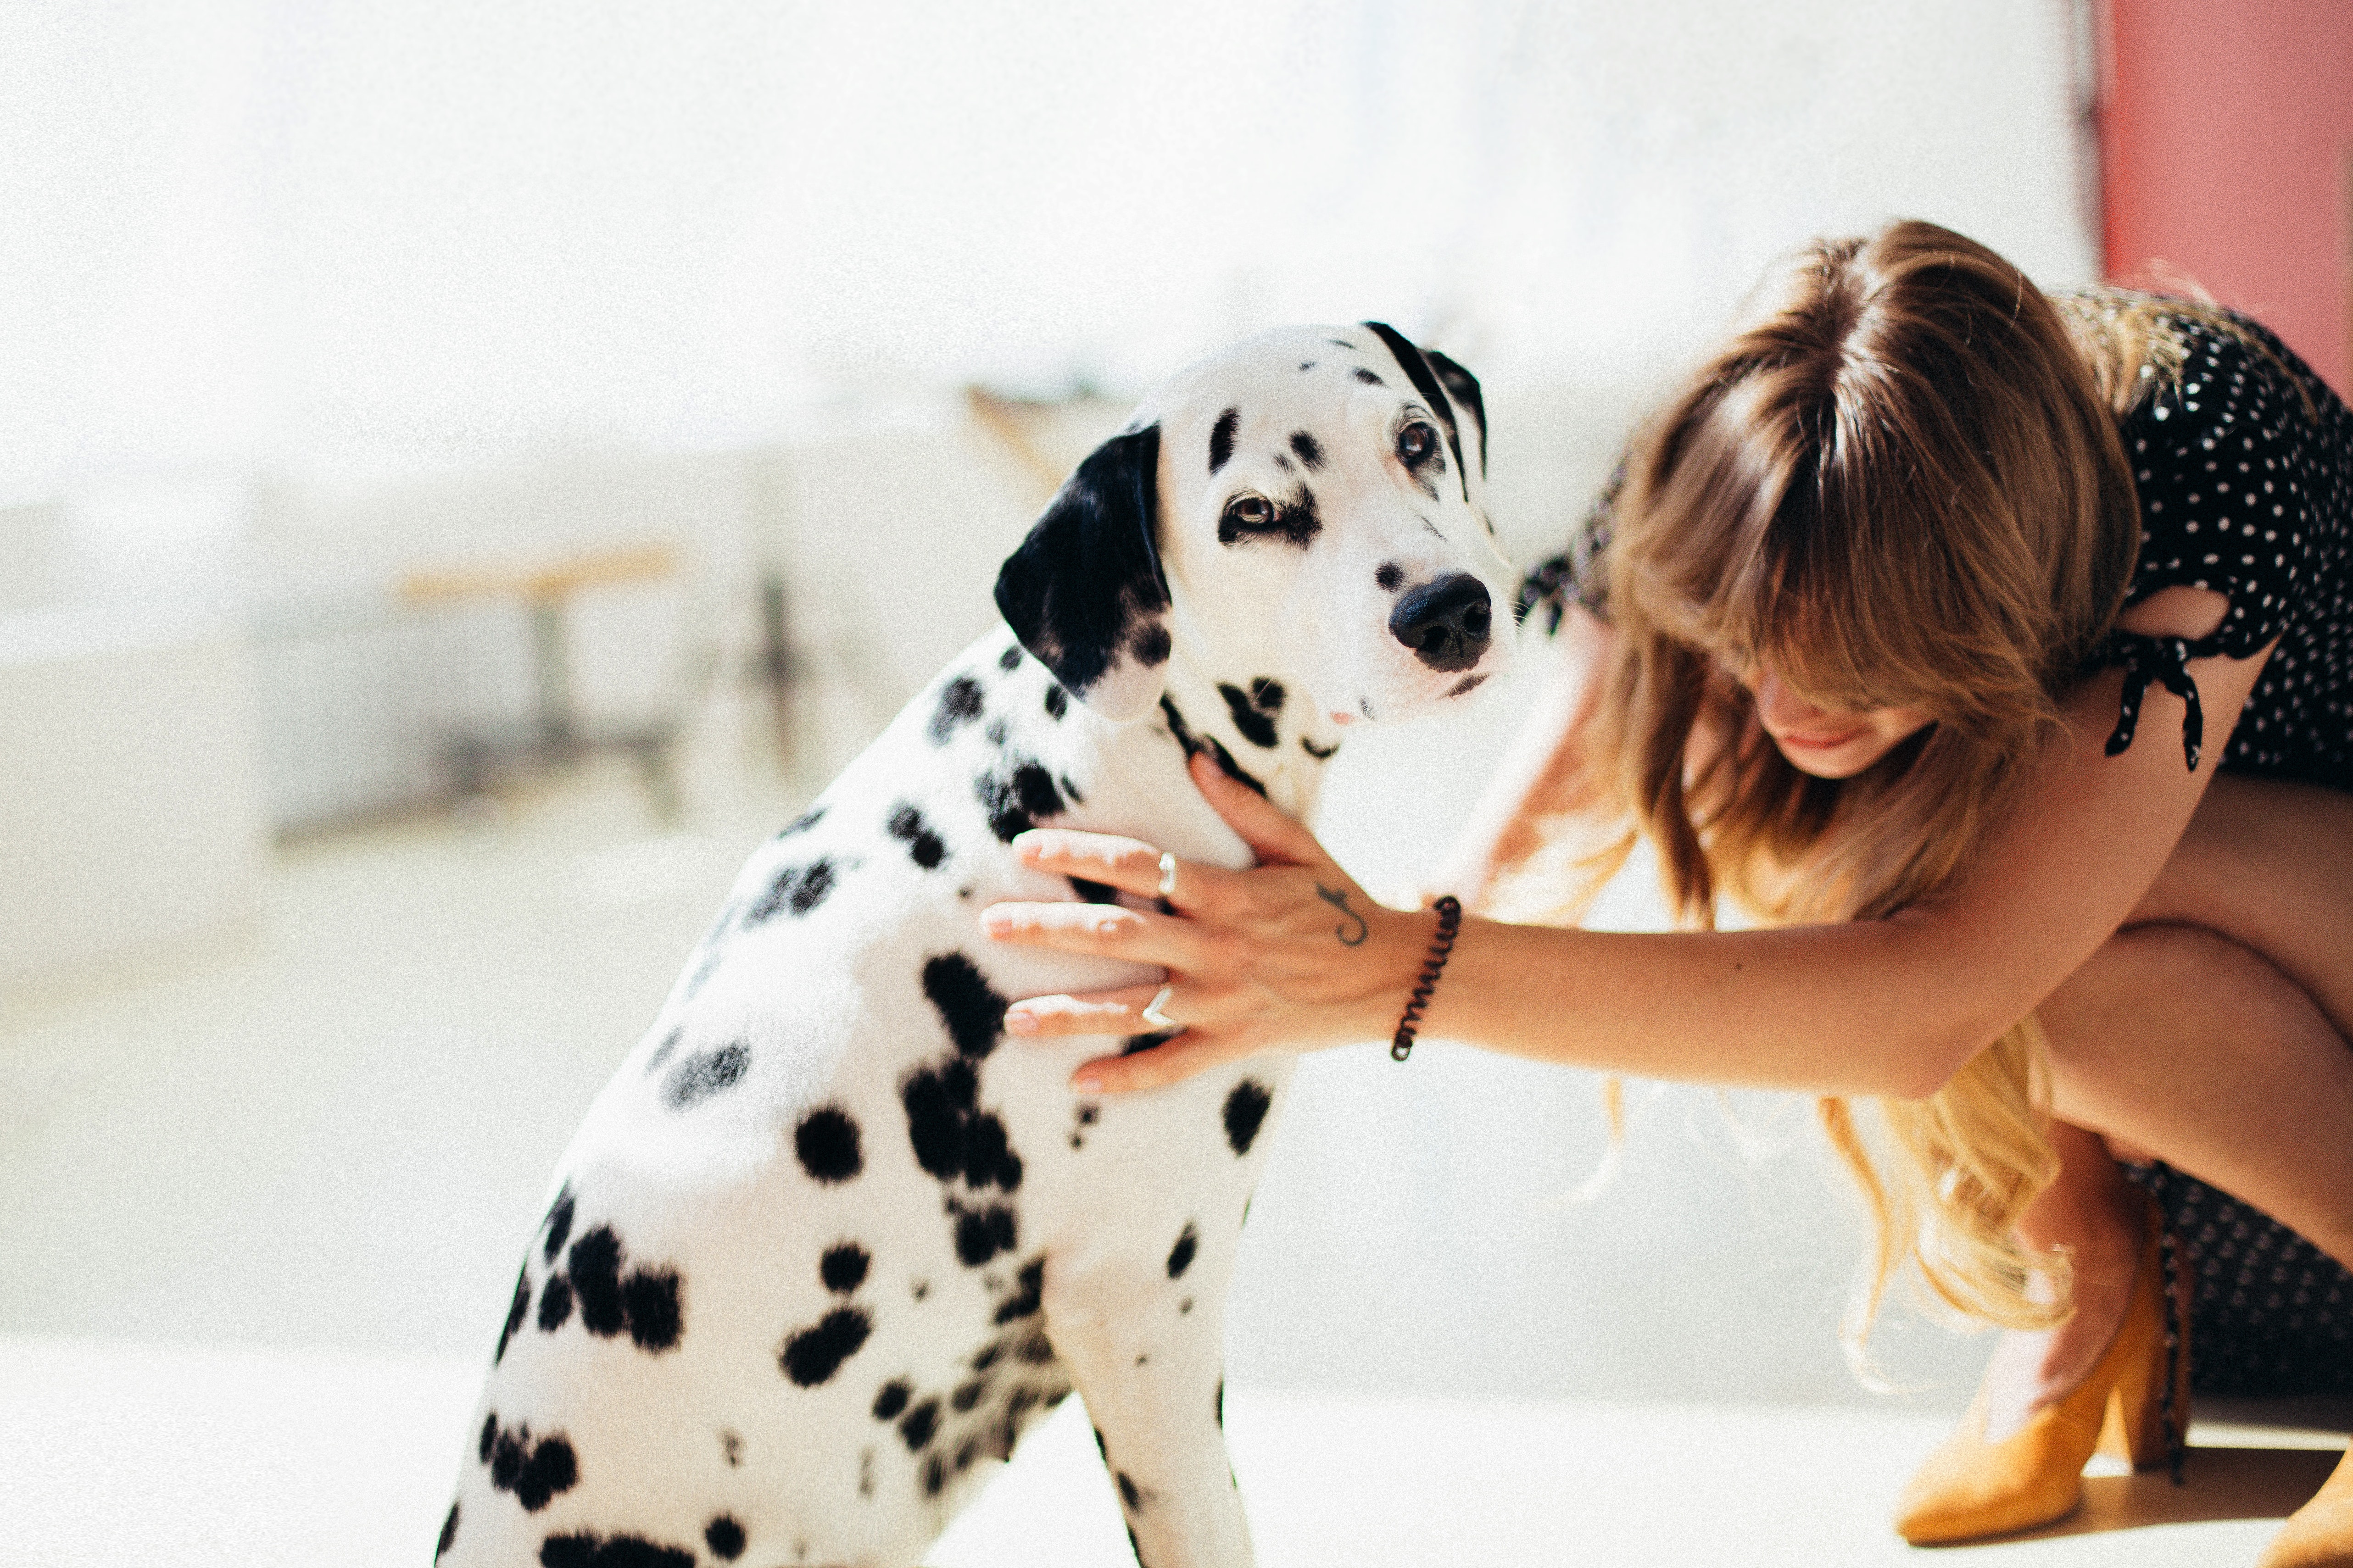
dalmatian, mammal, dog, canidae, dog breed, carnivore, non sporting group, puppy love, snout, companion dog, great dane, fawn